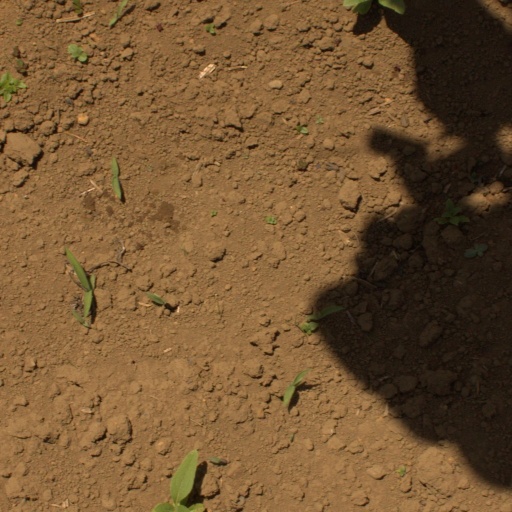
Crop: Jerusalem artichoke